Sussex Drive

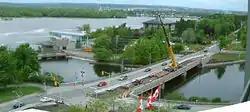
Sussex Drive crossing the Rideau River

Widening to four lanes as it crosses the first of the ByTown Bridges over the Rideau River, Sussex Drive passes above Rideau Falls onto Green Island.